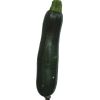
Label: dark_zucchini